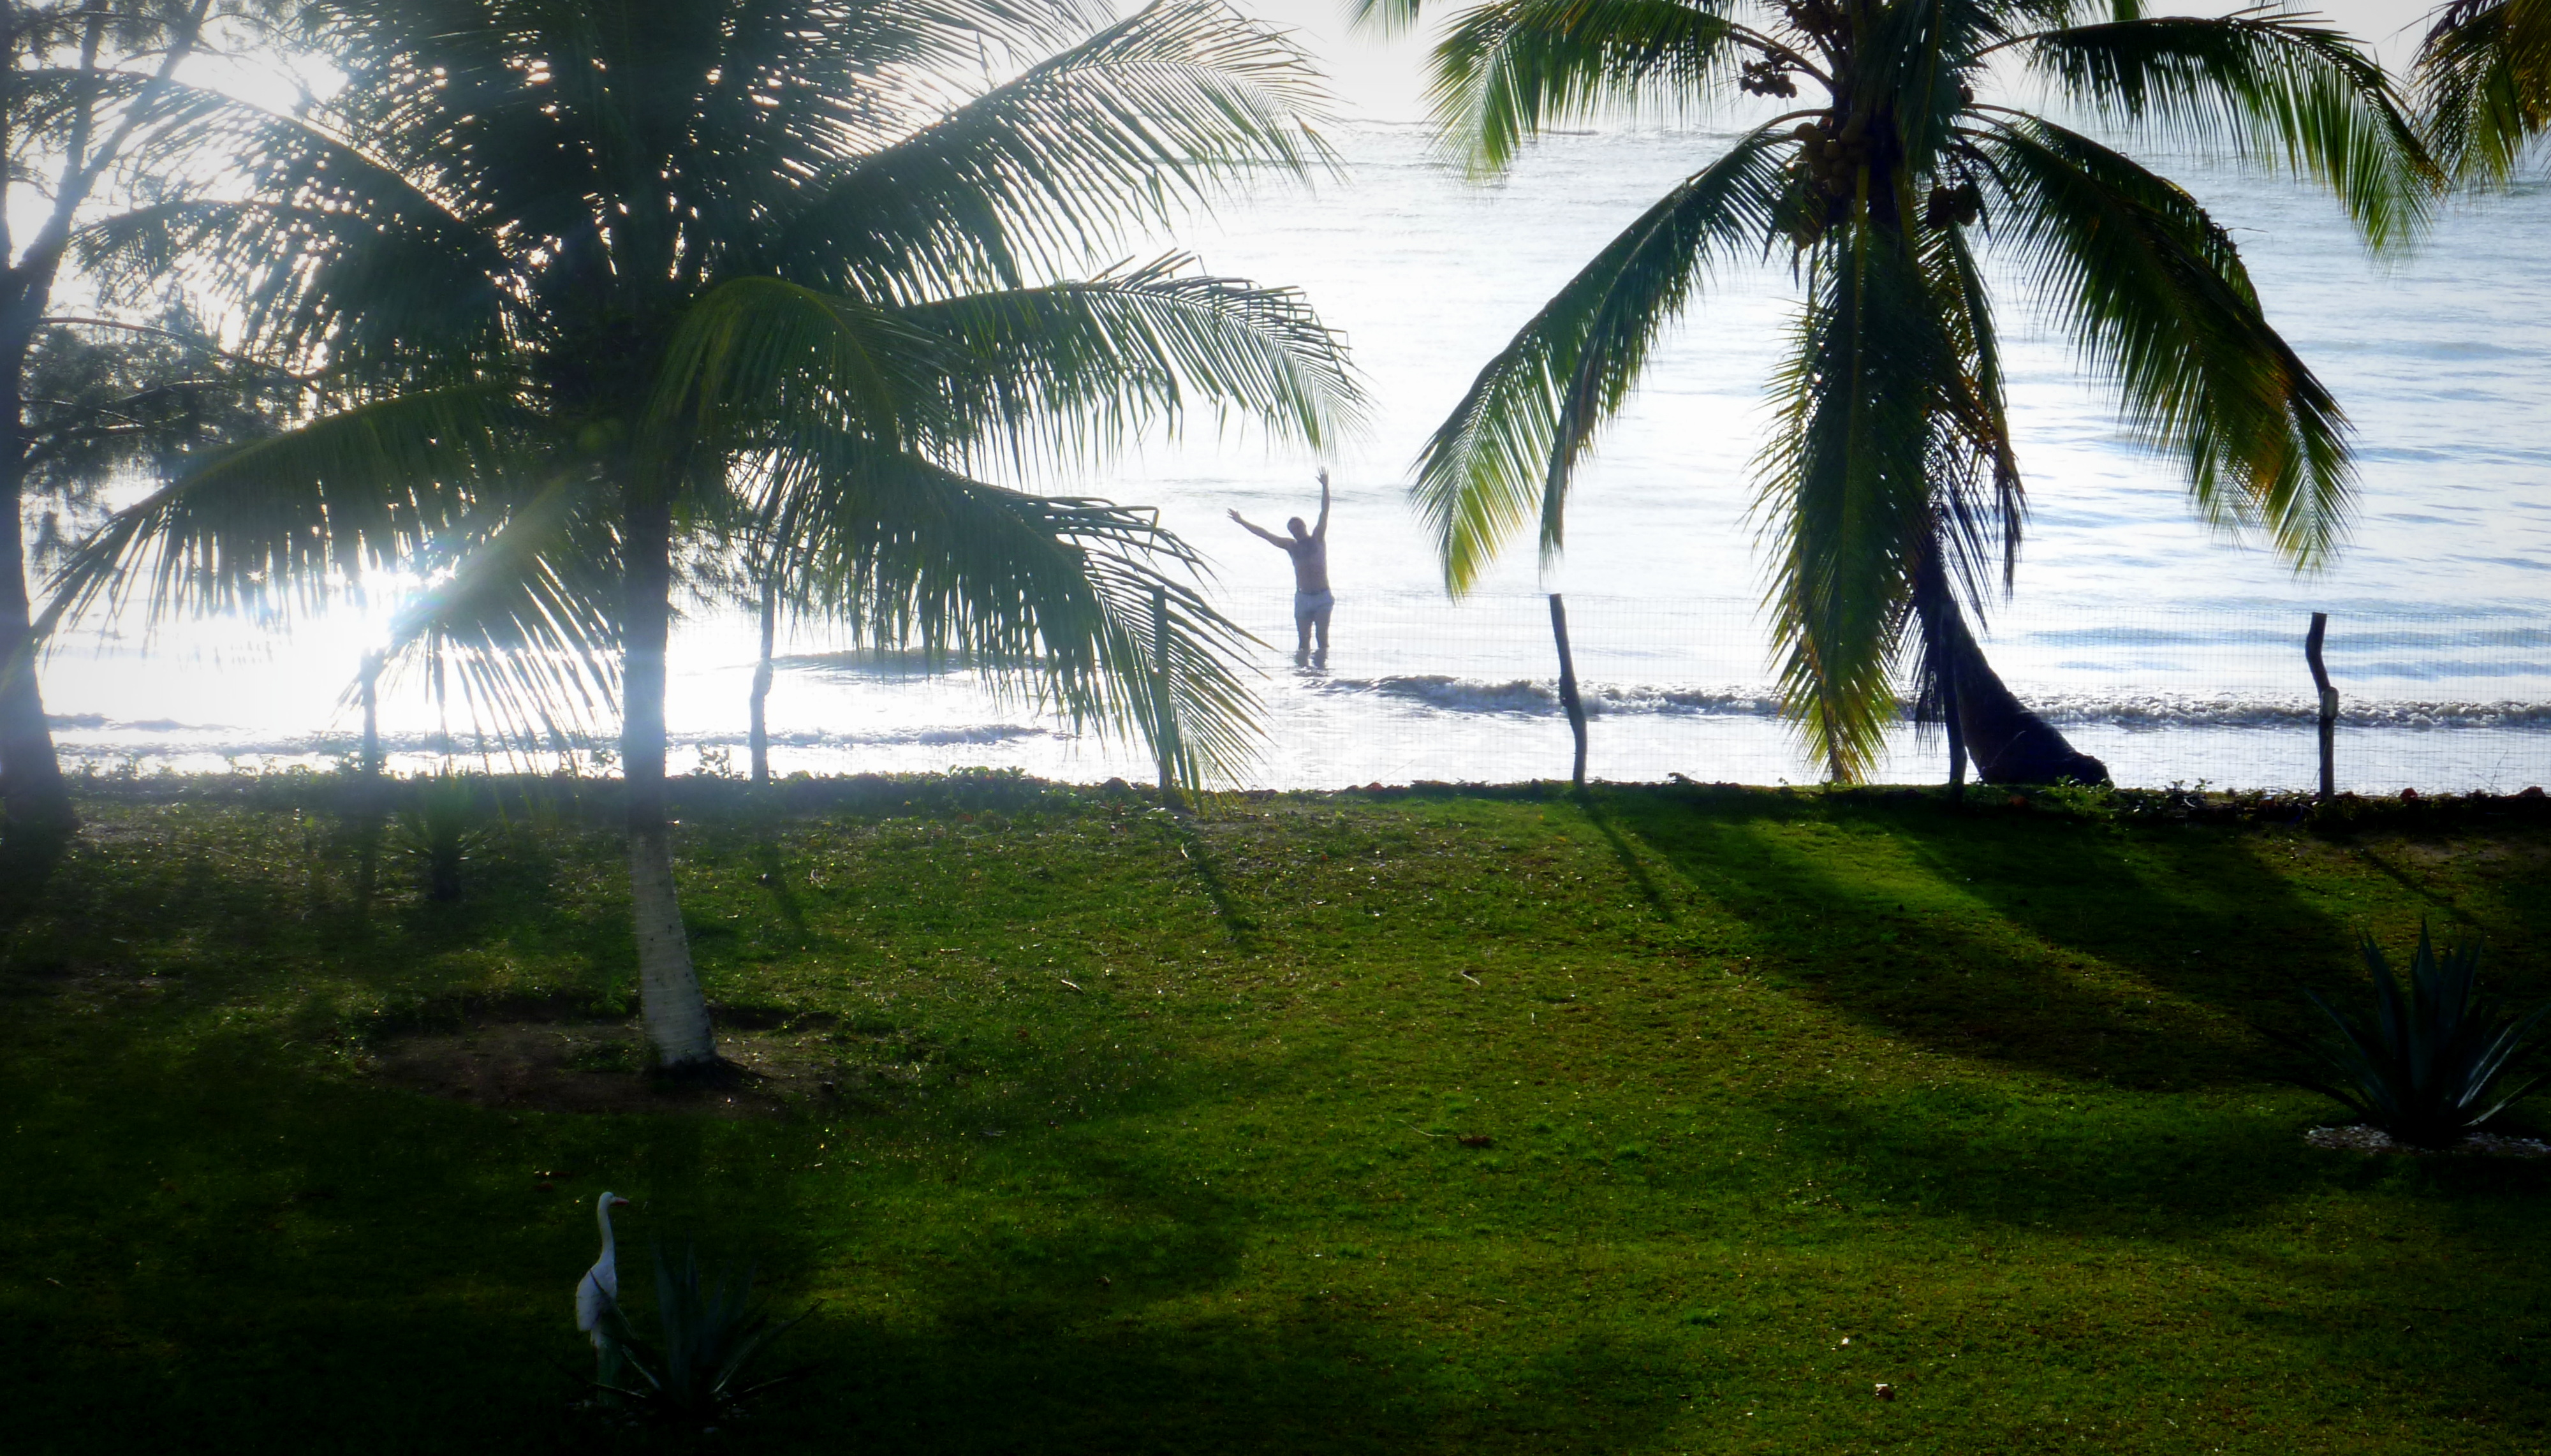
tree, grass, plant, sunlight, morning, leaf, wind, green, jungle, botany, morro, morrodesaopaulo, tropics, rural area, woody plant, arecales, palm family